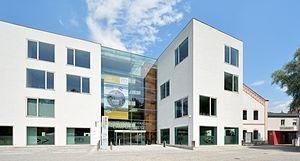
Université des Sciences appliquées, Haute-Autriche, Campus Steyr